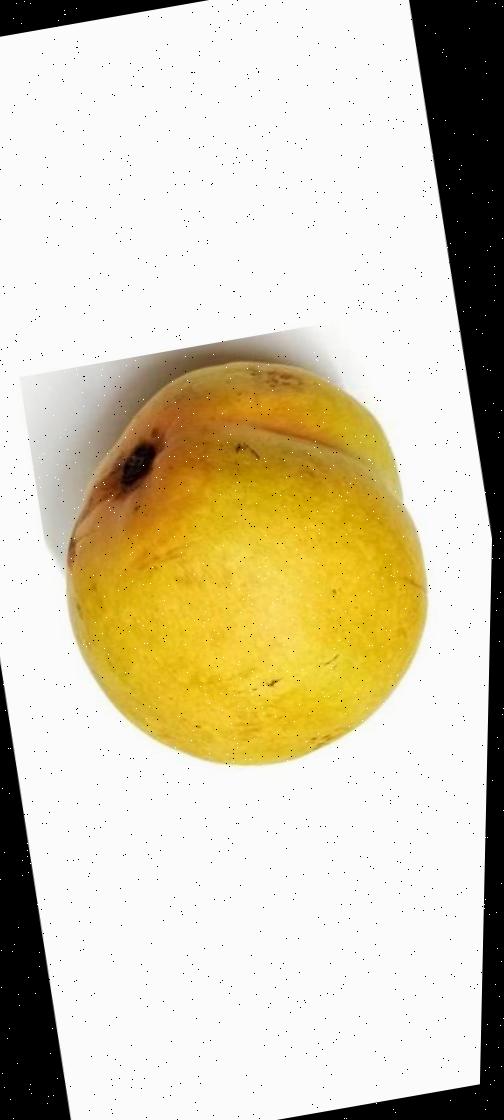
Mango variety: Bari-11